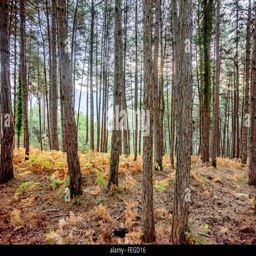
black pine forest in the early morning